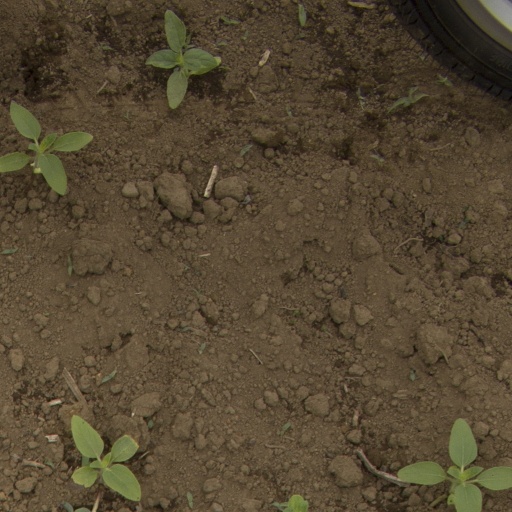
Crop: Jerusalem artichoke